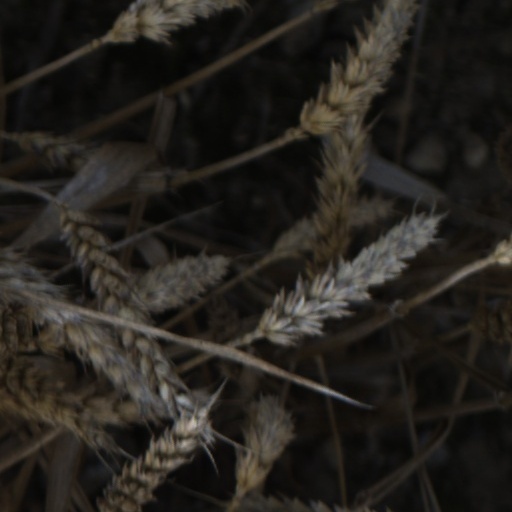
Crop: wheat